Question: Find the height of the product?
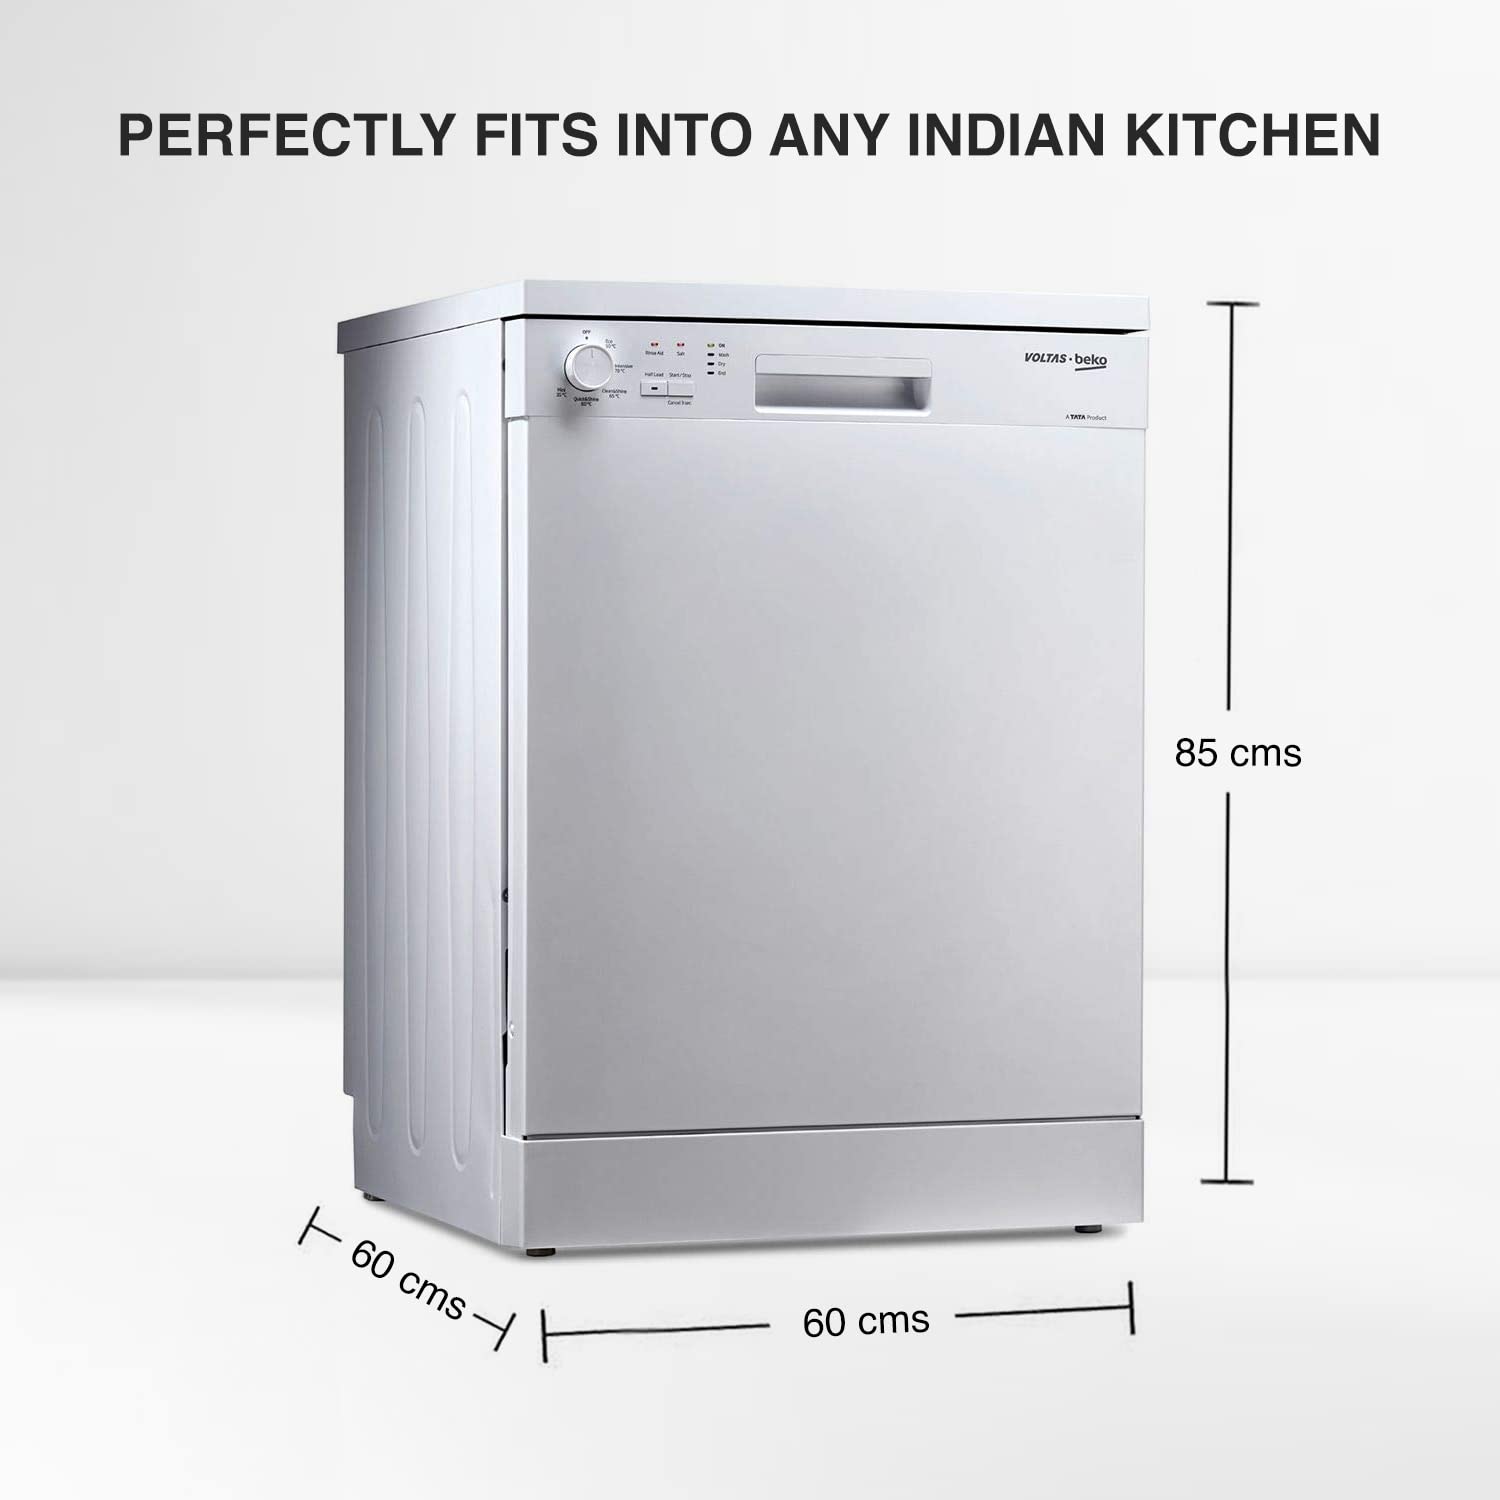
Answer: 85.0 centimetre